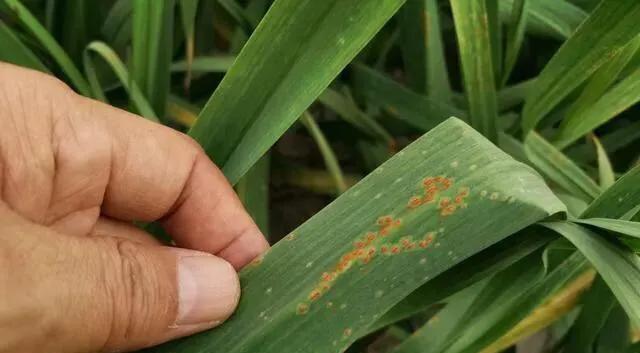
Plant: Garlic
Disease: garlic rust